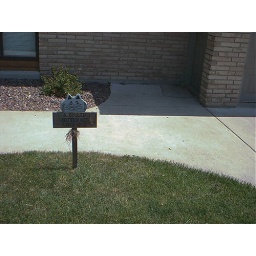
Pic of sign in front yard....A spoiled rotten cat lives here